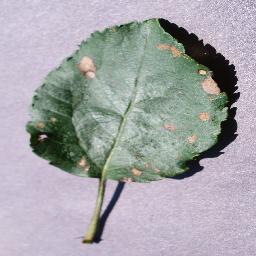
Label: Apple___Black_rot